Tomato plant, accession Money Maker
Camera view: horizontal (90 deg, fisheye); turntable rotation: 300 degrees
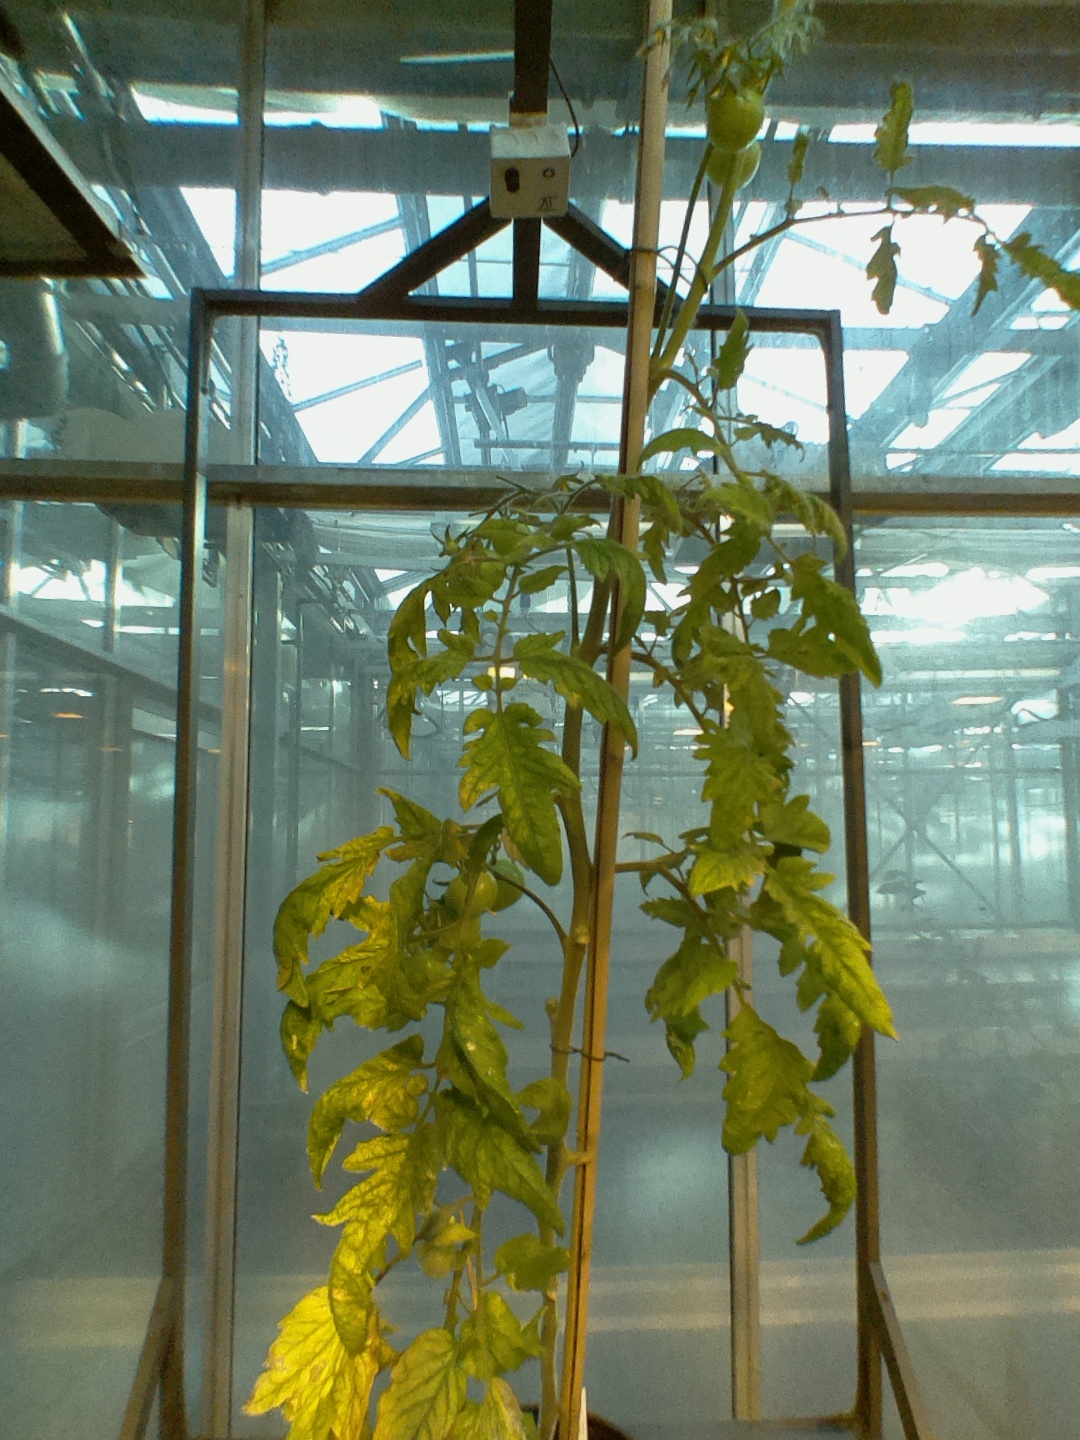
BBCH growth stage 79: 90% -100% of final fruit size